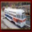
Label: streetcar